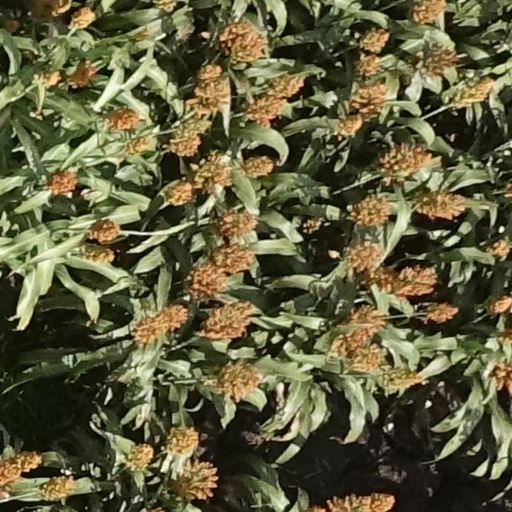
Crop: sorghum